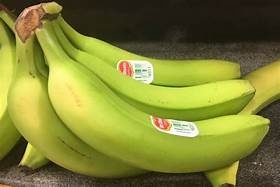
Label: banana